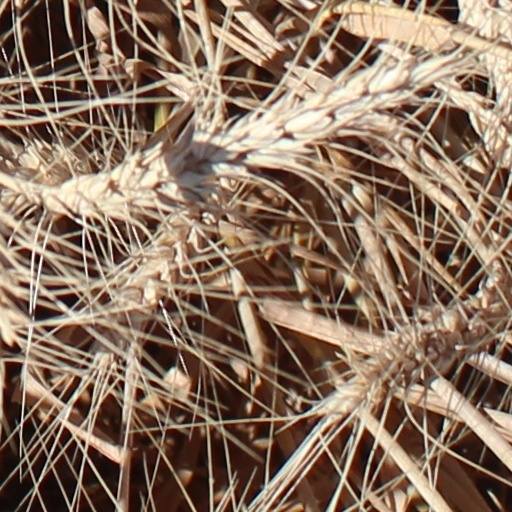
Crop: wheat